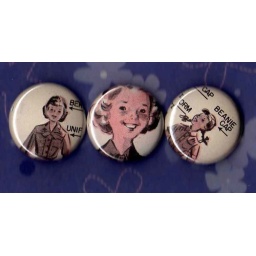
vintage paper pin-backs; available in my etsy store, sakura kitty creatives.see my profile for links.=^.^=